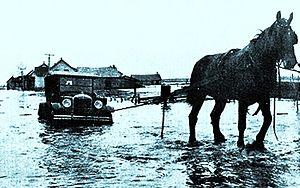
Cet article traite des événements qui se sont produits durant l'année 1928 au Québec.
Le Saguenay–Lac-Saint-Jean est l'une des 17 régions administratives du Québec, située sur la rive nord du Saint-Laurent. Elle est composée de cinq municipalités régionales de comté et de 49 municipalités locales. Séparément, les habitants du Saguenay et du Lac-Saint-Jean s'appellent respectivement Saguenéens et Jeannois. Collectivement, ils sont appelés Saguenay-Jeannois, dans le registre standard, et Bleuets dans l'usage familier.